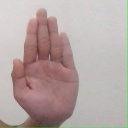
अक्षर: ध